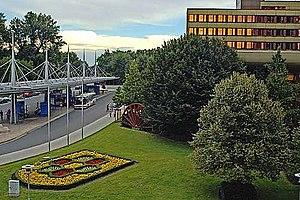
Bergkamen est une ville d'Allemagne située dans l'arrondissement d'Unna dans le land Rhénanie-du-Nord-Westphalie.